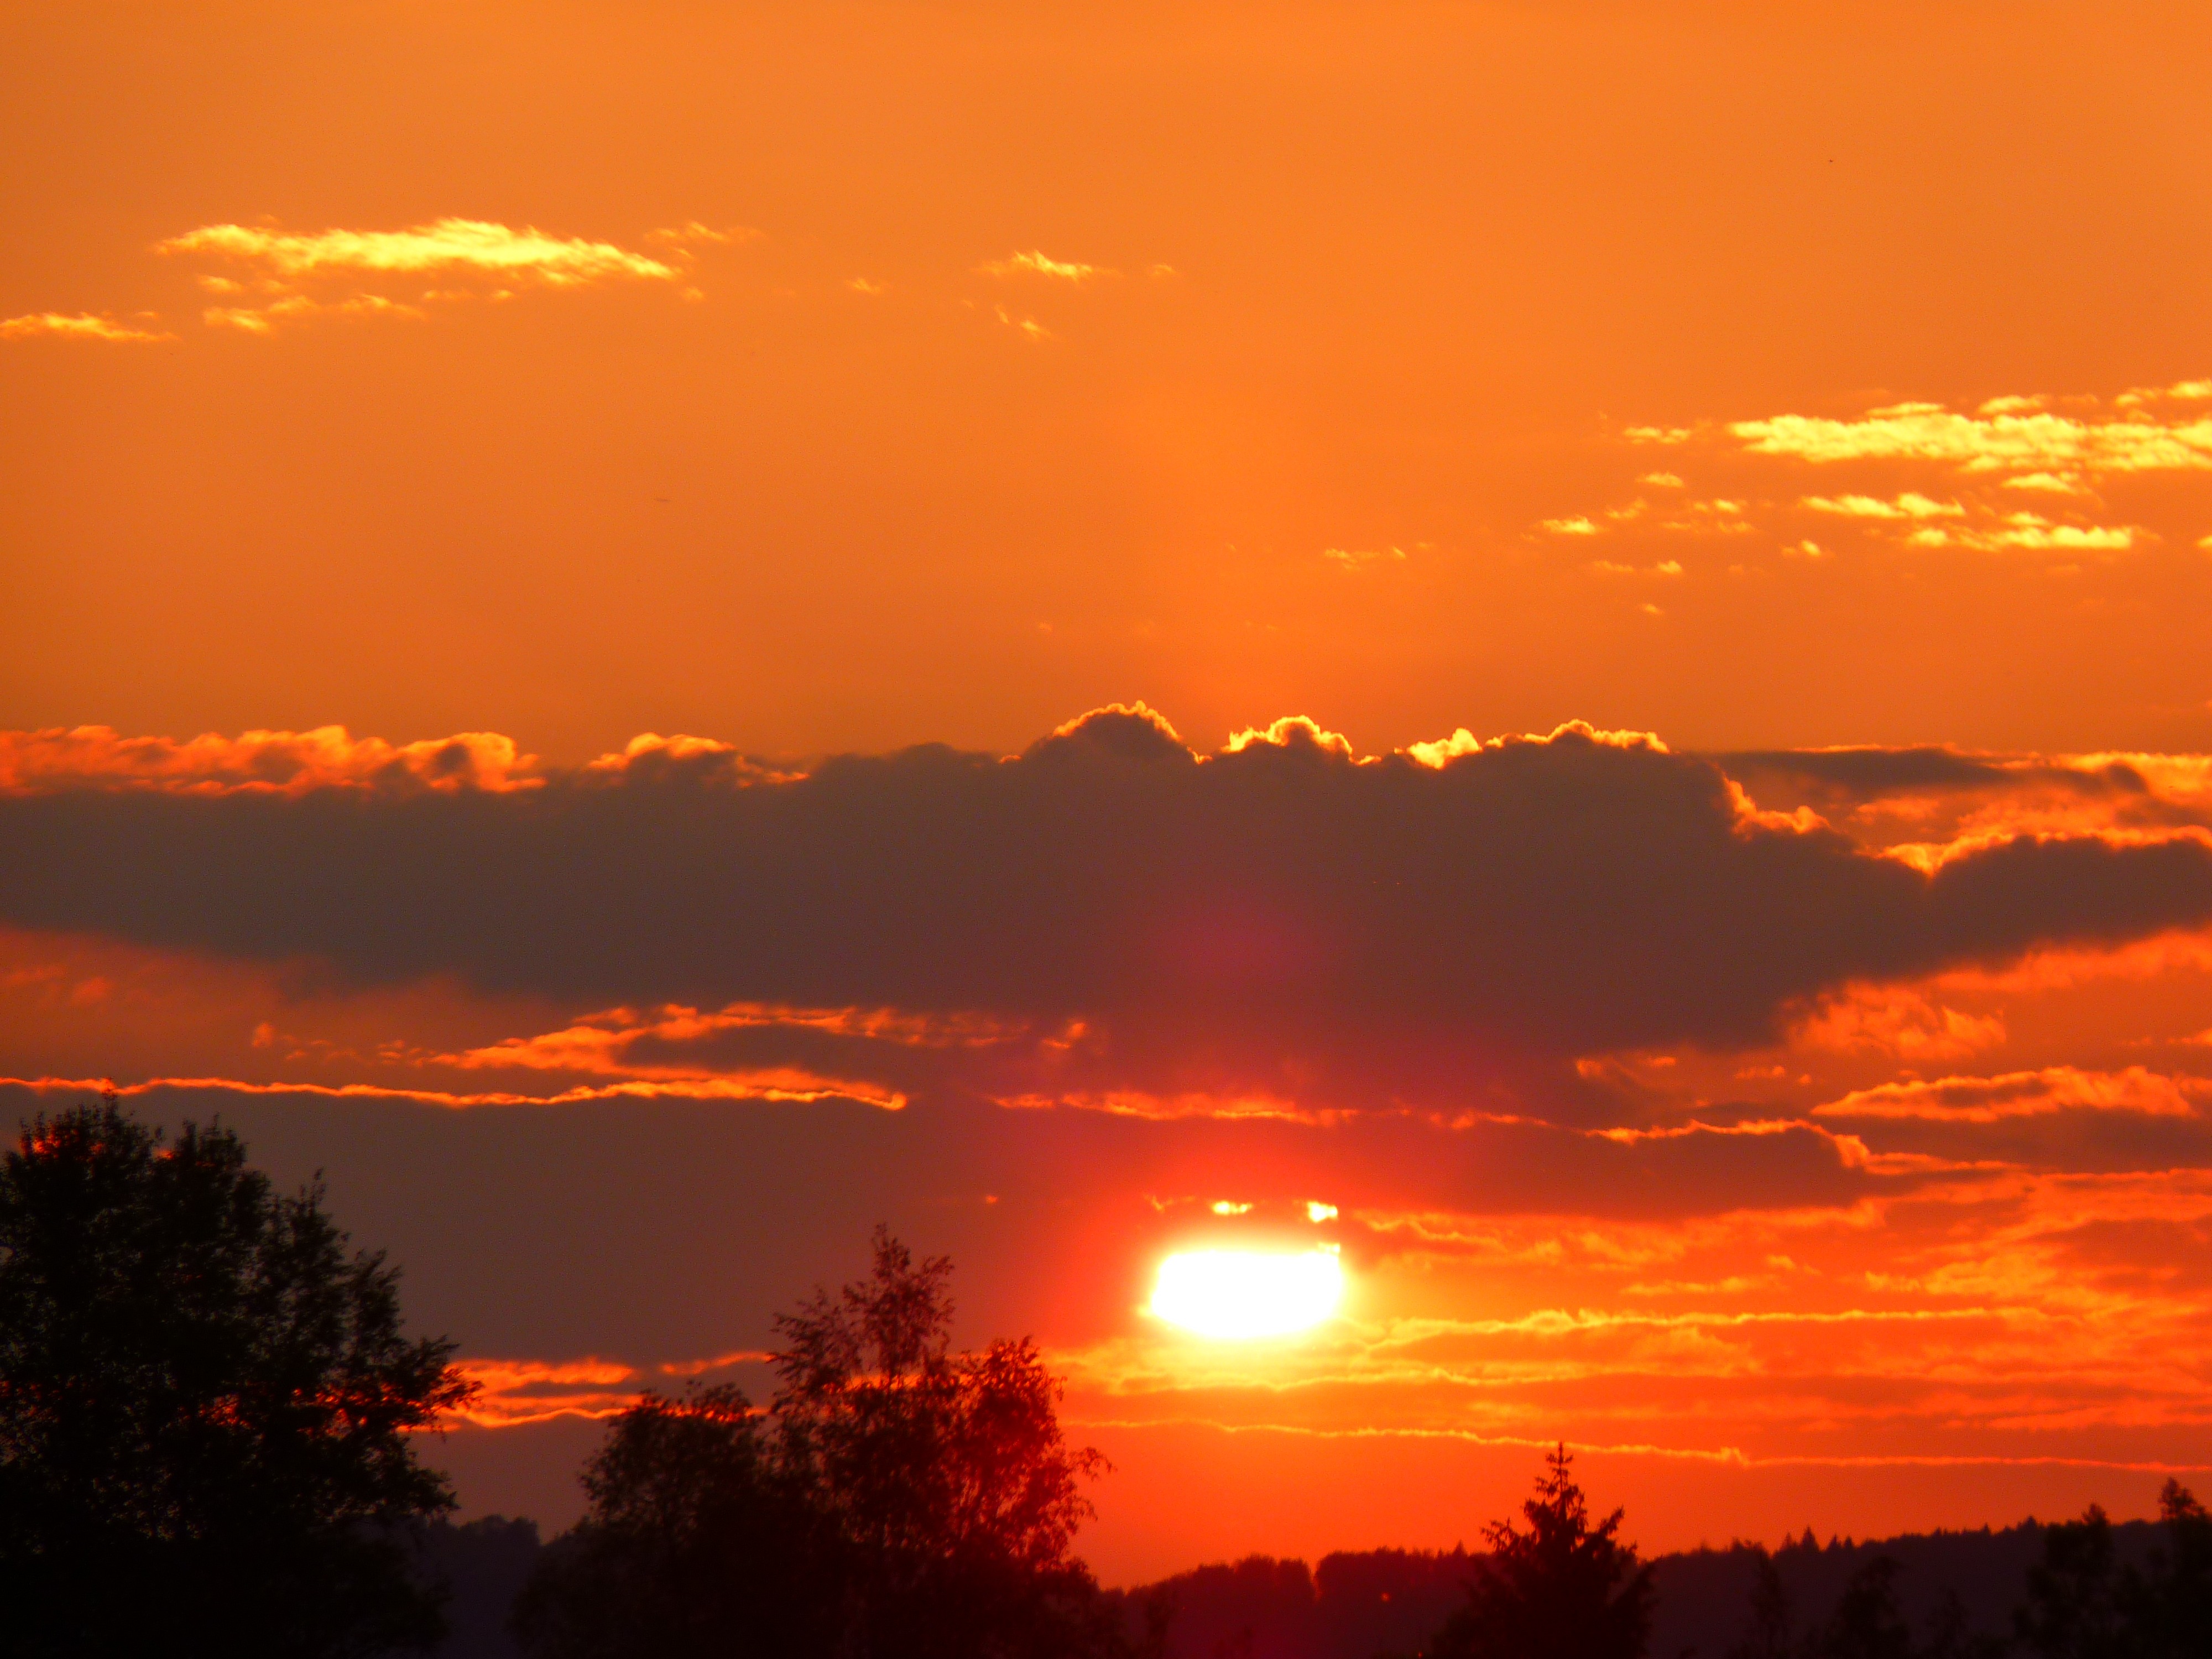
horizon, cloud, sky, sun, sunrise, sunset, sunlight, morning, dawn, atmosphere, dusk, evening, romance, abendstimmung, afterglow, red sky at morning